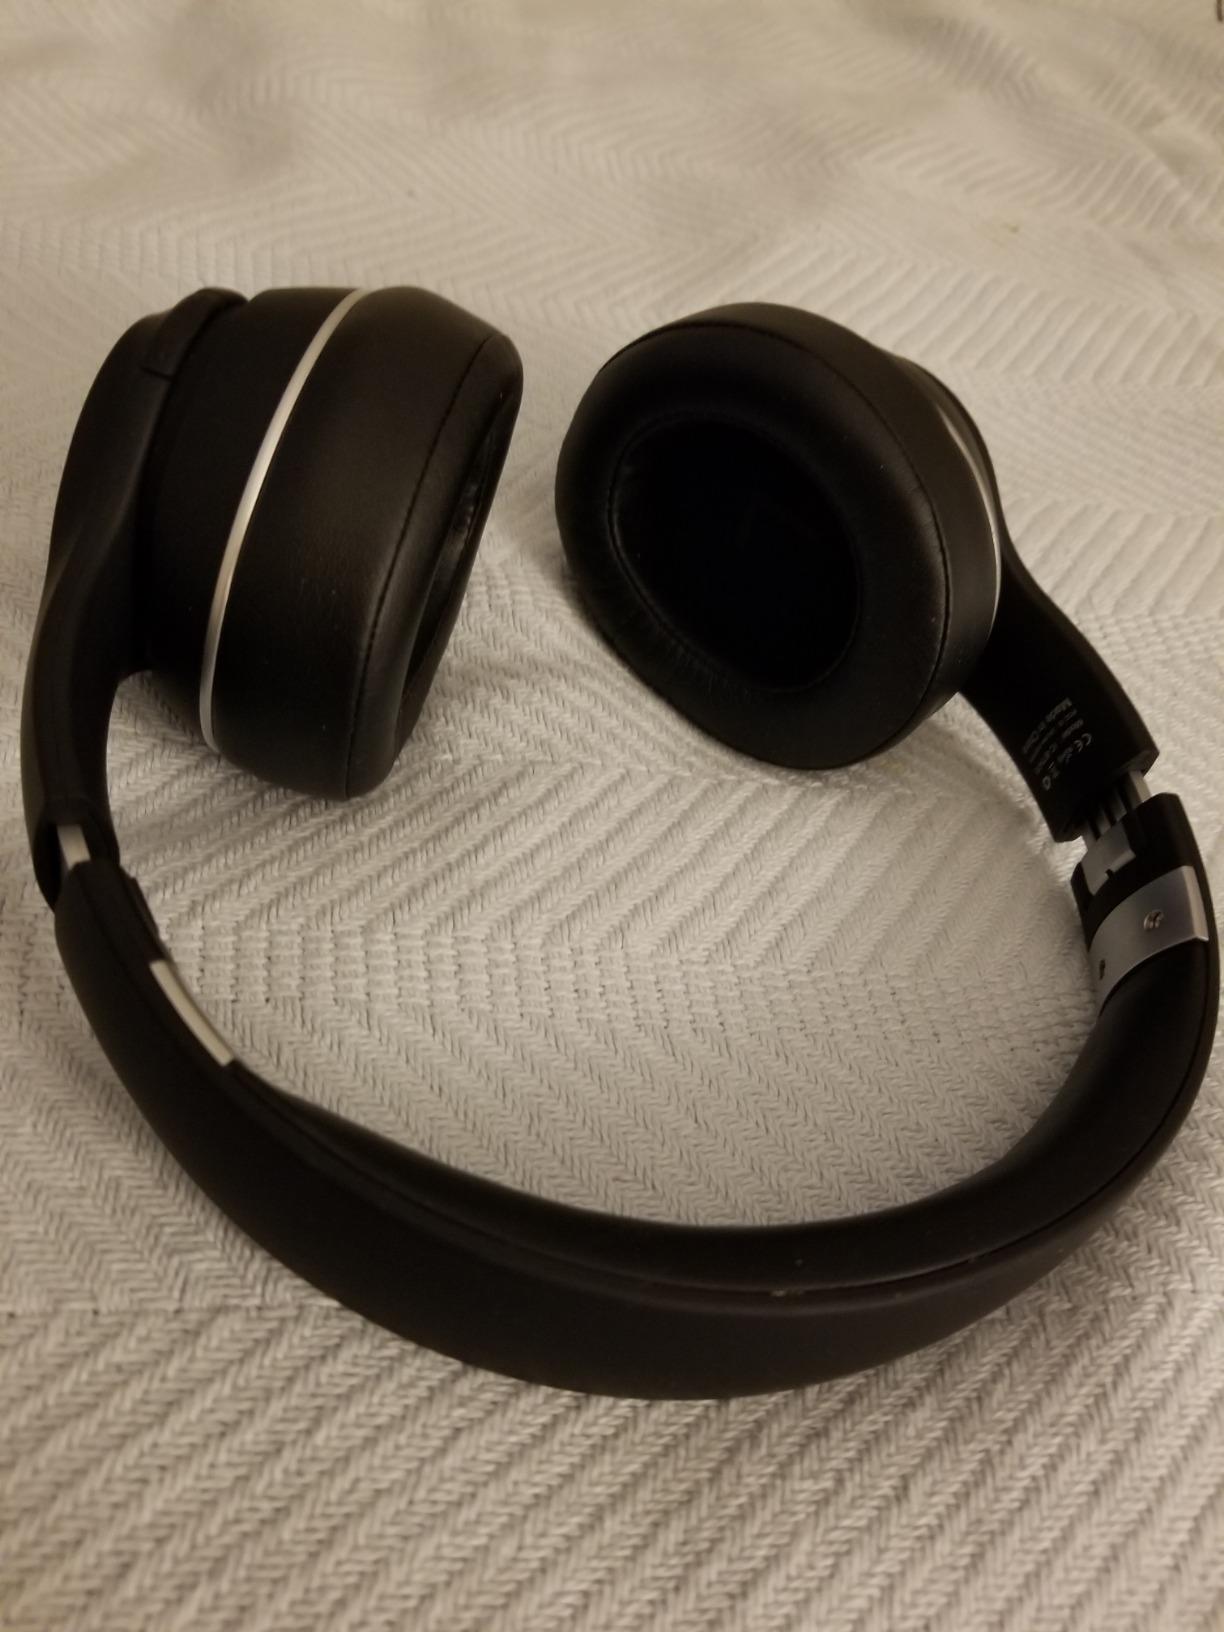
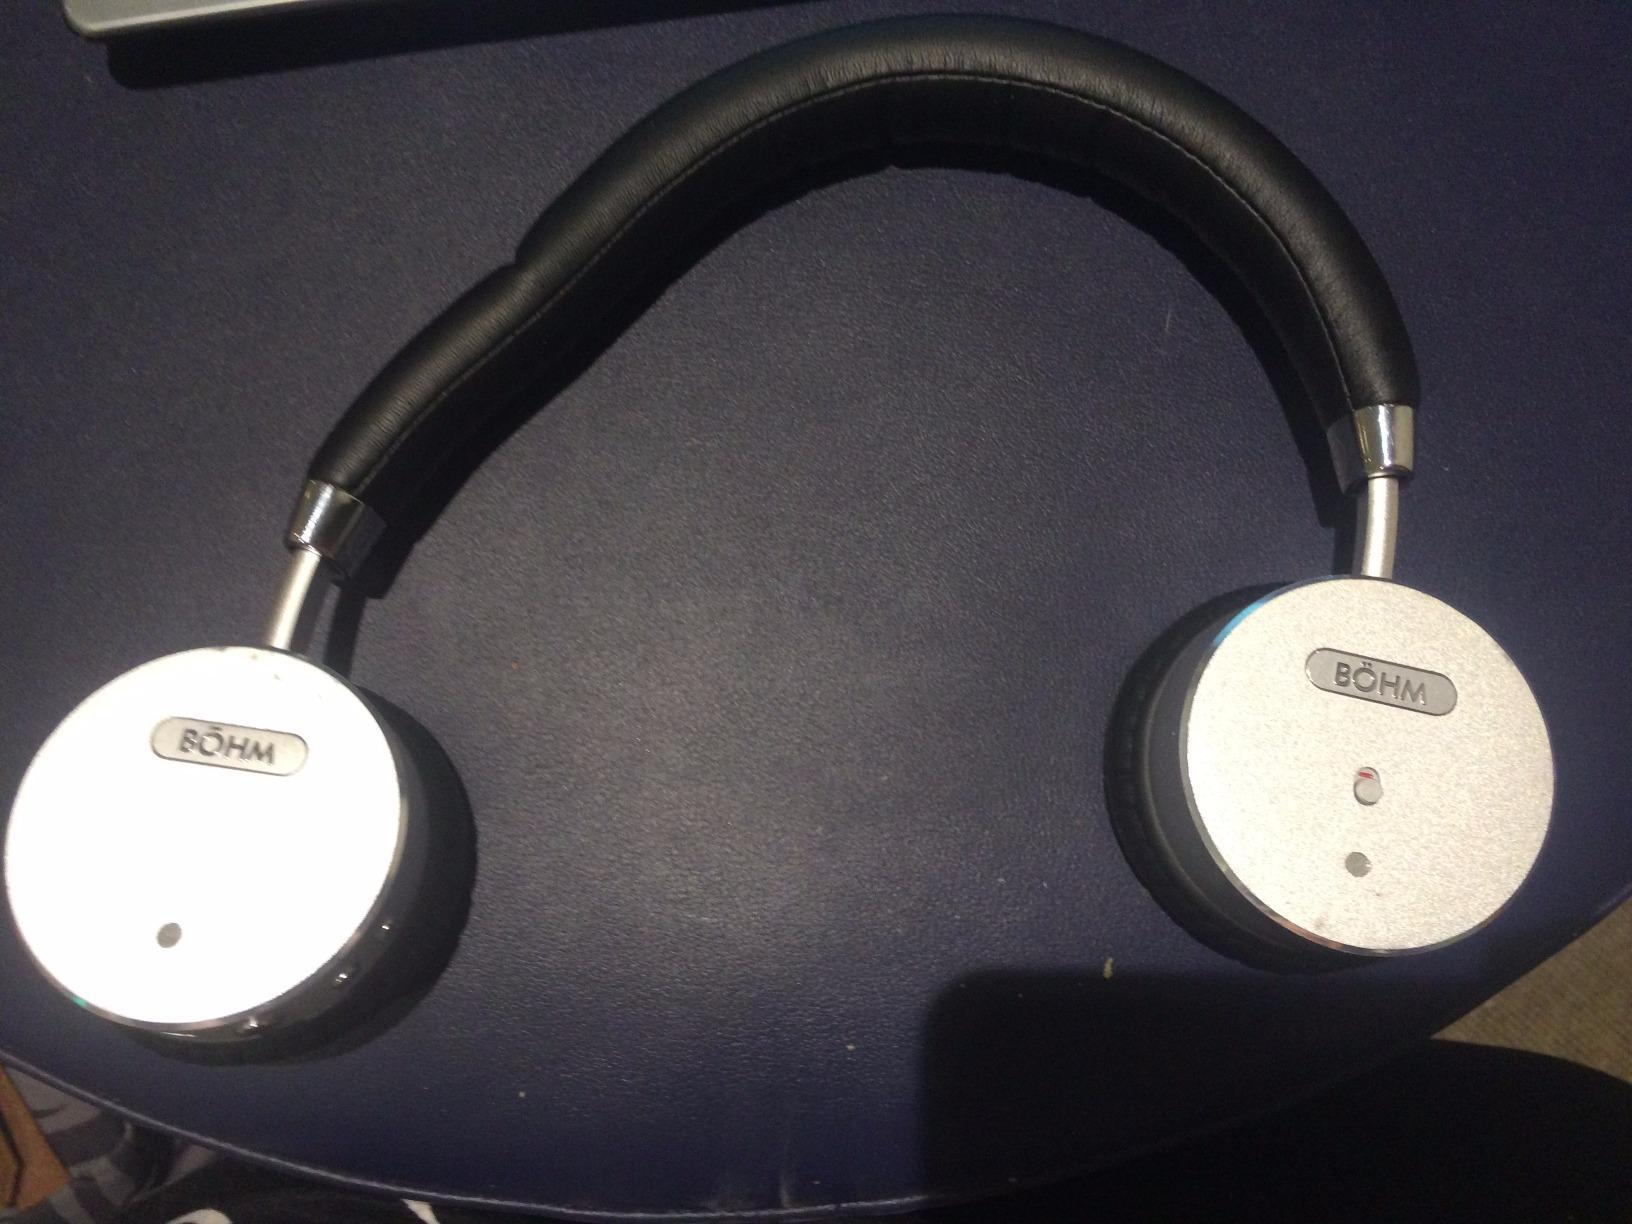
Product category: headphones
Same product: no